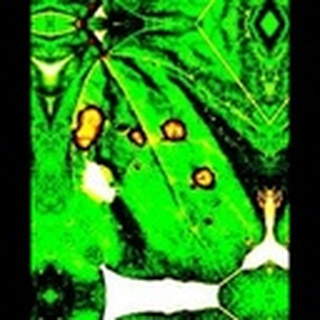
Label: cotton_target_spot